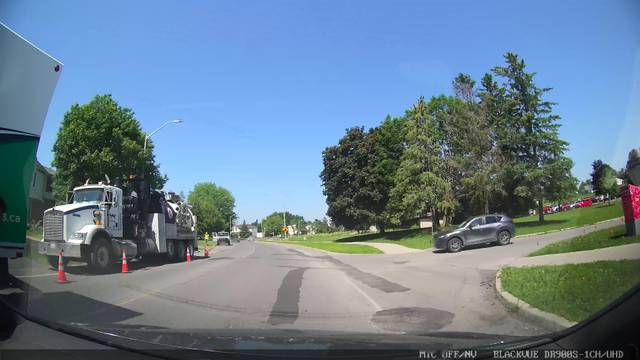
Region: Canada
Coordinates: 45.295, -75.886